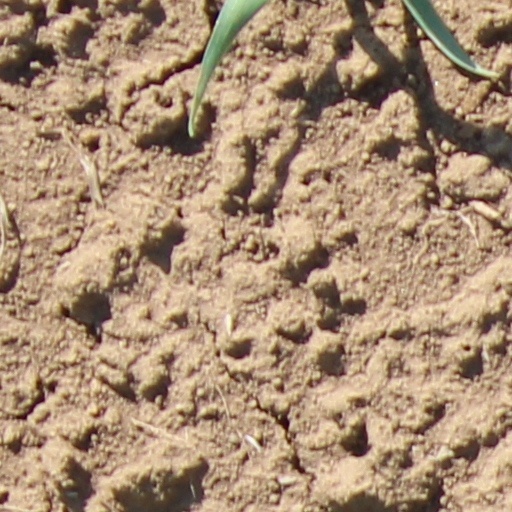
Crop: wheat